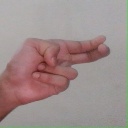
अक्षर: ह